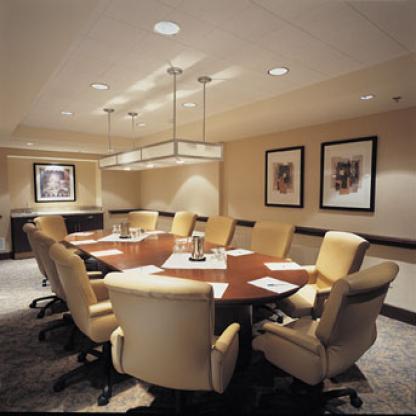
Scene: Indoor